Freddie Pitcher

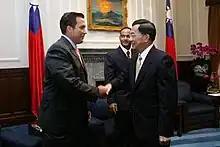
Pitcher and David Adeang meeting Chen Shui-bian

On 10 November 2011, incumbent Nauru President Marcus Stephen resigned from the presidency amid corruption allegations. Opposition MPs had accused Stephen of seeking to illegally profit from a phosphate deal. Specifically, opposition leader David Adeang accused Stephen of soliciting potential kickbacks from Thai businesspeople looking to buy phosphates in Nauru. Stephen called the charges "unwarranted and mischievous." He resigned the presidency, but remained in parliament.